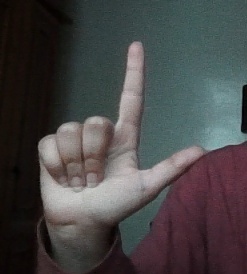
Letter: laam